Community Transit

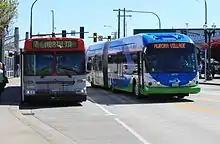
A Swift coach passing a parked Everett Transit bus at Everett Station

Attempted mergers of Community Transit with Everett Transit have been proposed by the Washington State Legislature and the CT Board since the formation of SNOTRAN in 1974. The relative success of Community Transit in the late 1970s and 1980s prompted the Community Transit Board to propose consolidation with Everett Transit in 1988, though long-term planning under SNOTRAN for both agencies worked under the assumption that there would be no merger by 2000. In 1990, a second proposal was rejected by the Everett City Council after consultants determined that a merger would only save $350,000 per year in deadheading for Community Transit and that both staffs would need to be retained because of the lack of service duplication between the two agencies. Throughout the 1990s, successive legislative bills proposing a merger were passed through the House Transportation Committee, but failed to gain support elsewhere because of successful lobbying from the City of Everett. State voters approved Referendum 49 in November 1998, including state motor-vehicle excise tax revenue for city-run transit in Everett and Yakima. While Everett Transit gained $4.5 million (equivalent to $ in ) in new annual funding, CT was set to lose $1 million (equivalent to $ in ) over the next five years in addition to the $2 million (equivalent to $ in ) used to operate service within Everett annually. The large cuts brought on by the passing of Initiative 695 and subsequent loss of excise tax revenue forced both agencies to consider merging in 2000, with savings of an estimated $1.7 million per year (equivalent to $ in ) according to a study commissioned by Community Transit. As a result of the failed mergers, CT proposed truncating its routes at Everett city limits, but ultimately decided to provide limited-stop service on its routes through Everett to the newly constructed Everett Station in 2002. Community Transit and Everett Transit signed their first partnership agreement in 2007, with Everett helping fund Swift bus rapid transit through its service area and allowing CT to operate the route in exchange for the expansion of ET service into unincorporated areas surrounding Everett. The two agencies further collaborated with Sound Transit and the Washington State Department of Transportation in the construction of the South Everett Freeway Station the following year.